Magistrate's court (South Africa)

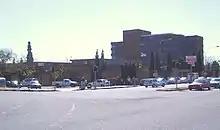
Kempton Park Magistrate's Court

In criminal matters a district court has jurisdiction over all offences except treason, murder and rape, and a regional court has jurisdiction over all offences except treason. A district court can impose a fine of not more than R120,000 or a prison sentence of not more than three years, while a regional court can impose a fine of not more than R600,000 or a prison sentence of not more than 15 years, except that for certain offences a regional court can also impose a life sentence. In civil matters a district court has jurisdiction where the value of the claim is R200,000 or less, while a regional court has jurisdiction where the value of the claim is between R200,000 and R400,000. A regional court also has jurisdiction over divorce and related family law matters.